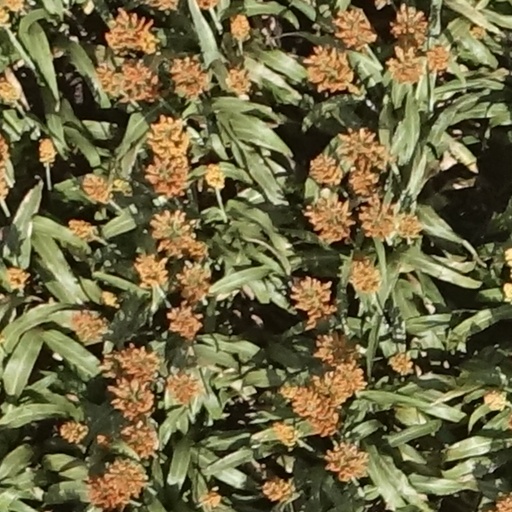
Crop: sorghum